Austin Cindric

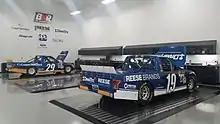
Cindric's No. 19 Draw-Tite Ford F-150 at the Brad Keselowski Racing shop

In 2014, Cindric began competing in the Global RallyCross Championship Lites, winning the bronze medal at his debut, the X Games Austin 2014. In October, he made his IMSA Continental Tire Sports Car Challenge debut for Racers Edge Motorsports at Road Atlanta with David Levine as co-driver, finishing 17th. During the year, he was named a member of the Porsche North American Junior Academy. In 2015, at age 17, Cindric competed in the Bathurst 12 Hour, the youngest driver to compete in the event, driving the No. 63 Mercedes-Benz SLS AMG for Erebus Motorsport; he finished 21st overall and seventh in his class. He began competing full-time in the CTSCC in 2015, driving for Multimatic Motorsports with Jade Buford as co-driver. In July, he won the CTSCC race at Canadian Tire Motorsport Park, becoming the youngest (age 17) winner in the series.